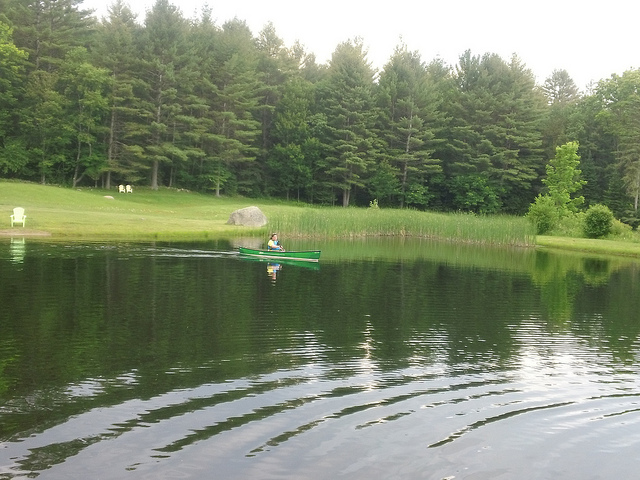
A person sailing a small boat in a lake.

A person in a small boat travels through a small lake.

There is a person in a small boat on the water.